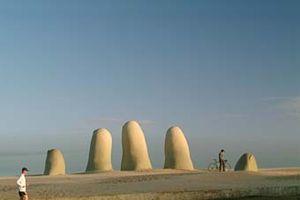
Punta del Este est une ville côtière d'Uruguay, elle se situe dans le département de Maldonado. C'est une station balnéaire célèbre.